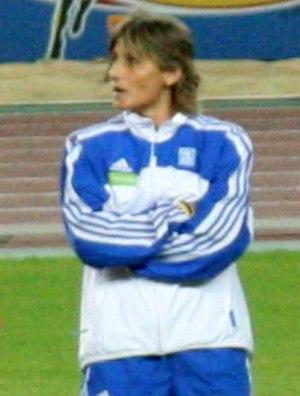
Vojsavva « Sávva » Líka est une athlète grecque, spécialiste du lancer du javelot.